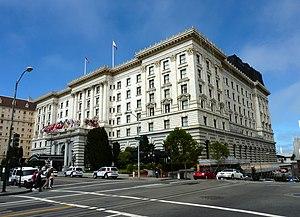
Fairmont Hotels and Resorts est une marque d'hôtels de luxe basée à Paris, France, et détenue par le groupe Accor. Le premier Fairmont ouvre à San Francisco en 1907. En 2001, dotée de son propre réseau d’hôtels, Fairmont Hotels fusionne avec Canadian Pacific Hotels et entame son développement à l’international. Fairmont Hotels & Resorts compte 77 hôtels dans 27 pays.
Le Fairmont San Francisco est un hôtel de luxe situé à San Francisco dans le quartier Nob Hill.